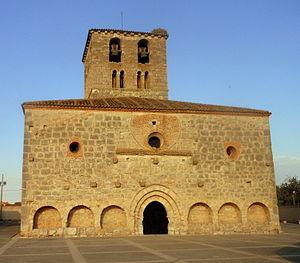
San Miguel del Pino est une commune de la province de Valladolid dans la communauté autonome de Castille-et-León en Espagne.